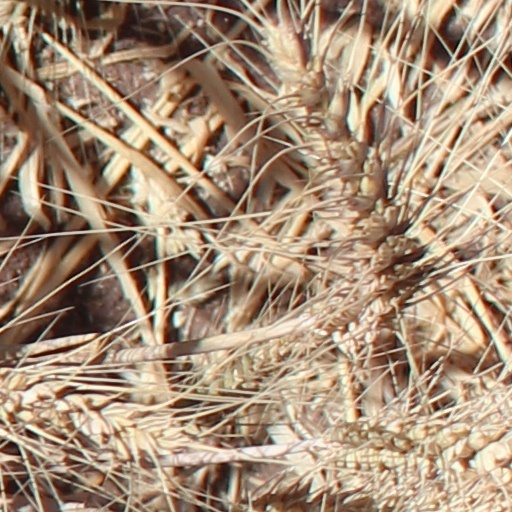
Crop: wheat